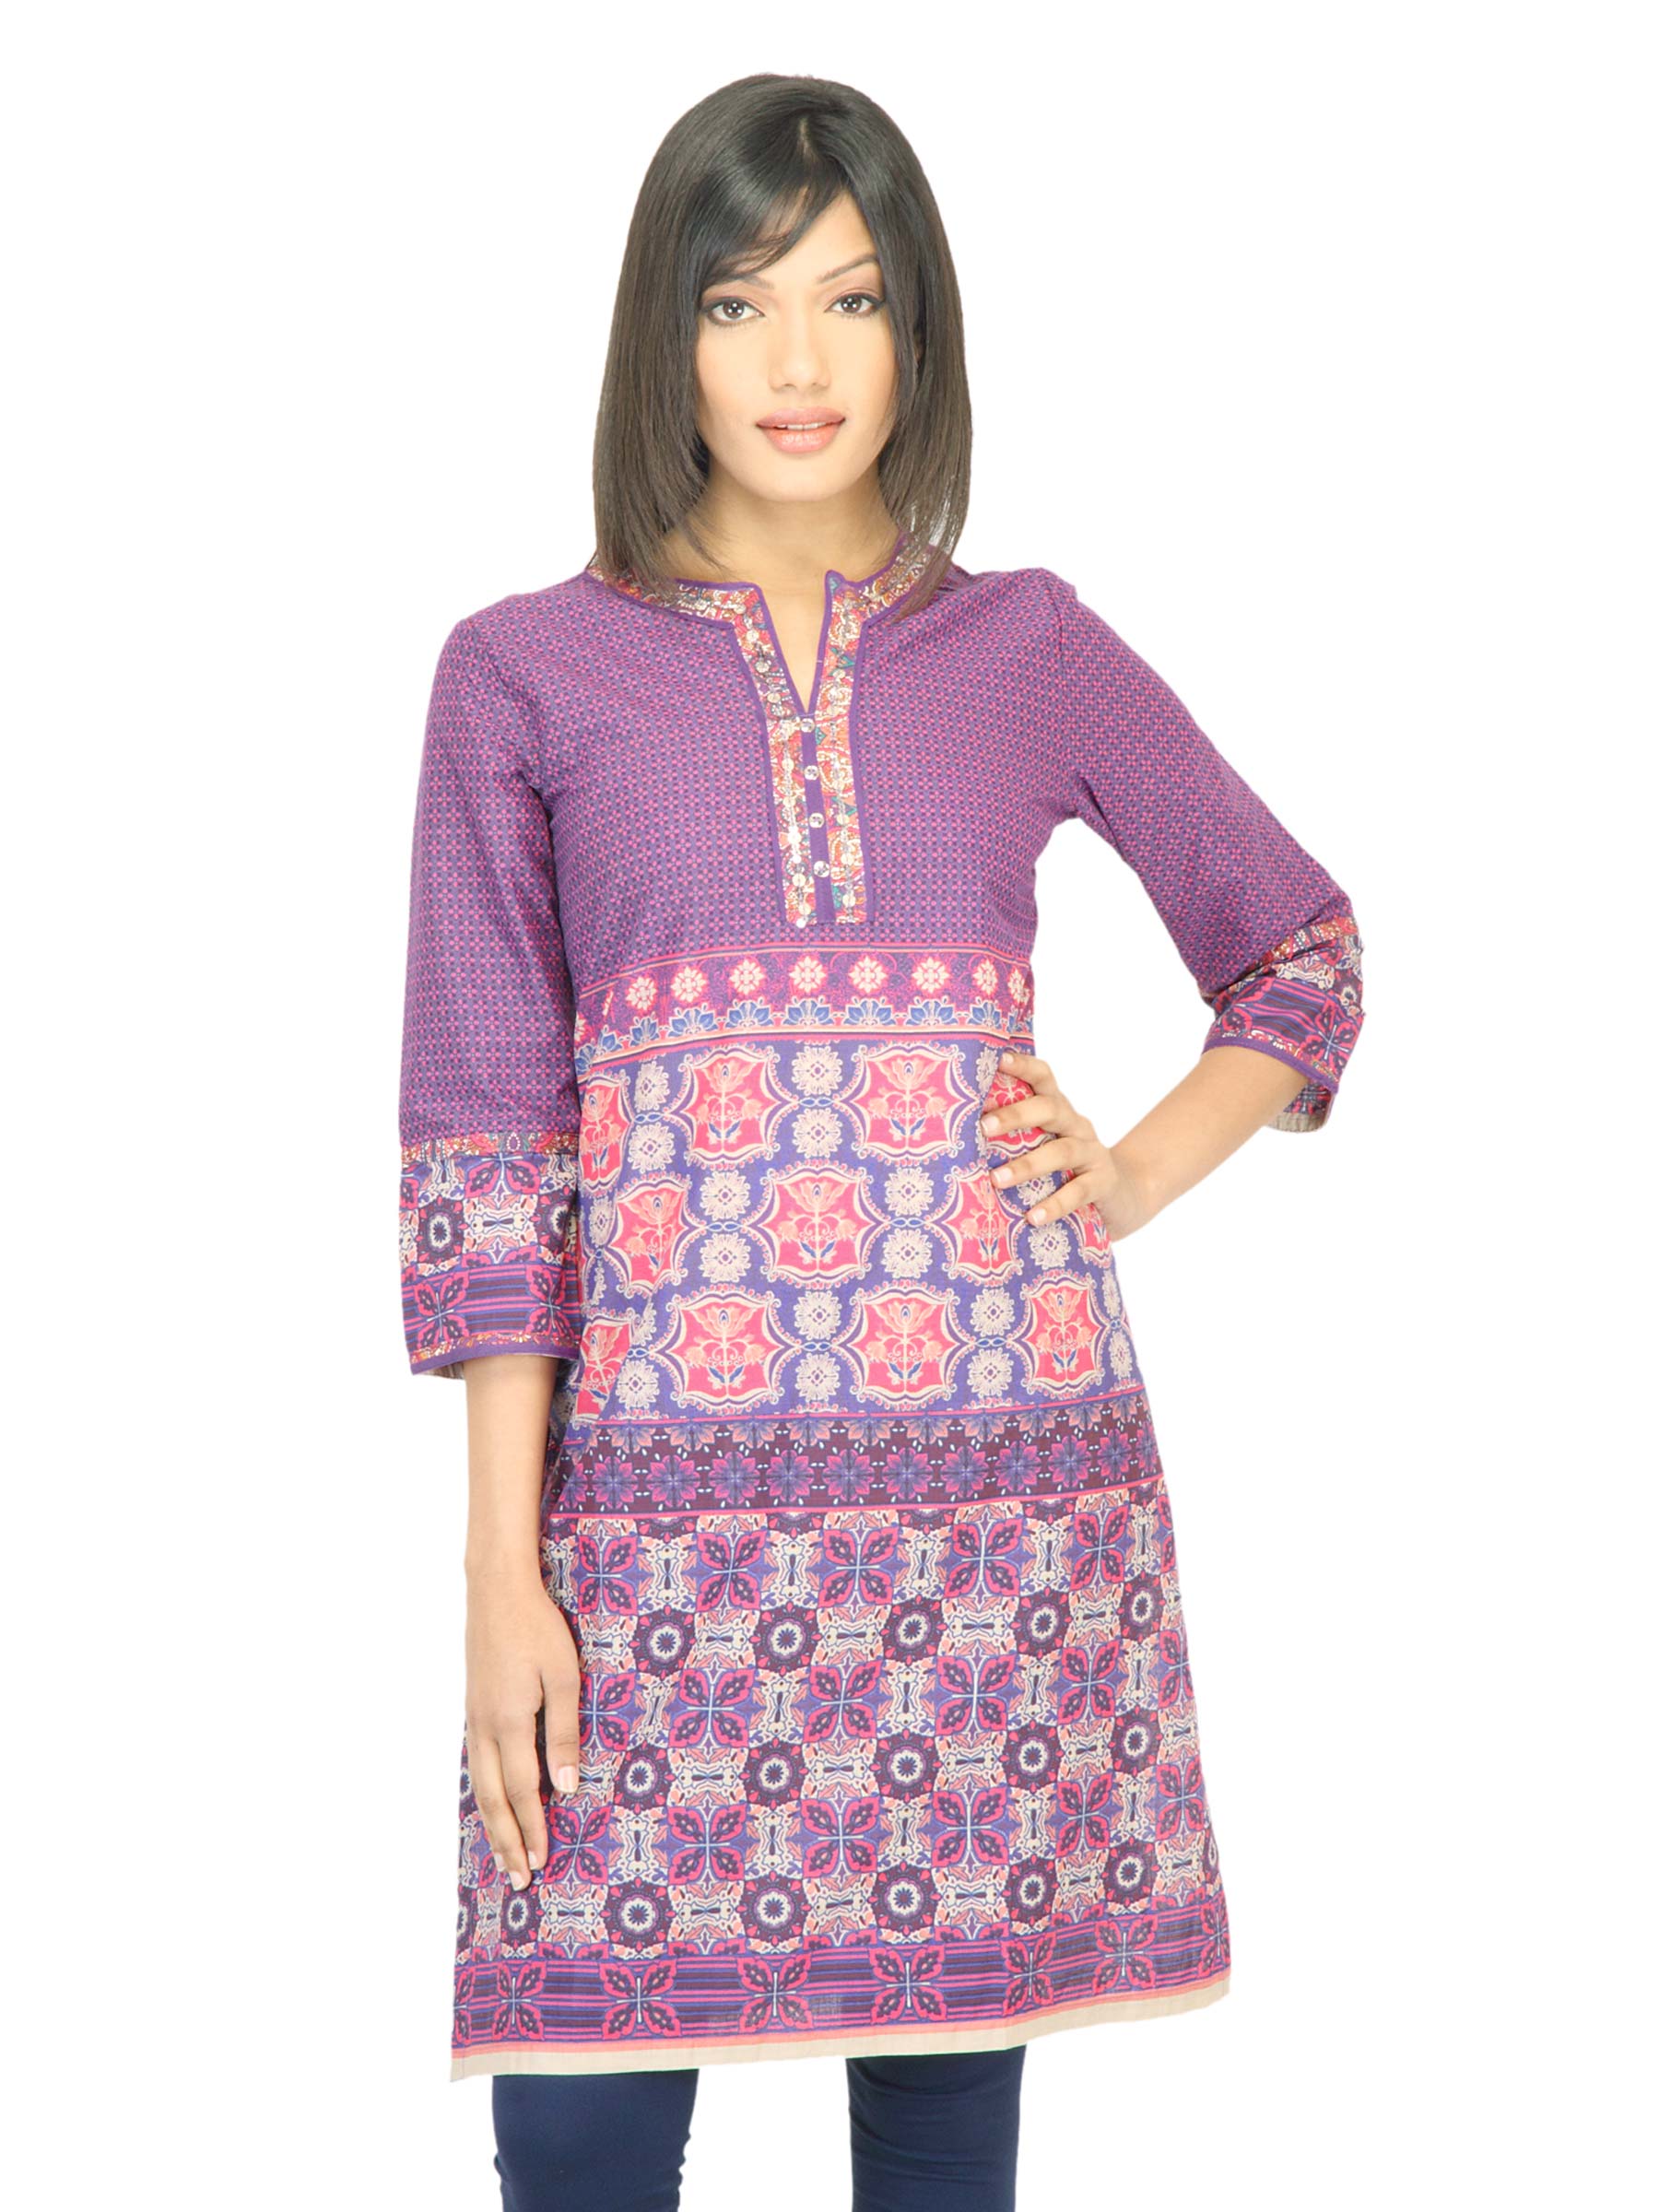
BIBA Women Printed Purple Kurta
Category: Apparel / Topwear / Kurtas
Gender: Women
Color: Purple
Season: Fall 2011
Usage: Ethnic